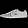
Label: Sneaker